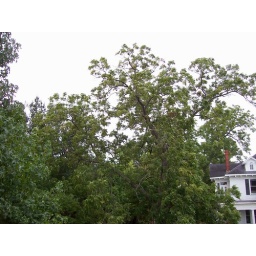
This is the tree across from my house before the storm. Most of it ended up in the street.